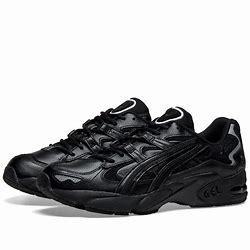
Brand: Asics
Model: Gel Kayano 5 OG